France Mihelič

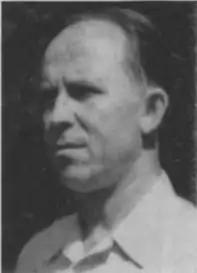
France Mihelič in 1965

France Mihelič (27 April 1907 – 1 August 1998) was a Slovene painter, one of the key figures in Slovene painting in the second half of the 20th century, known for his surrealist figurative paintings and prints.